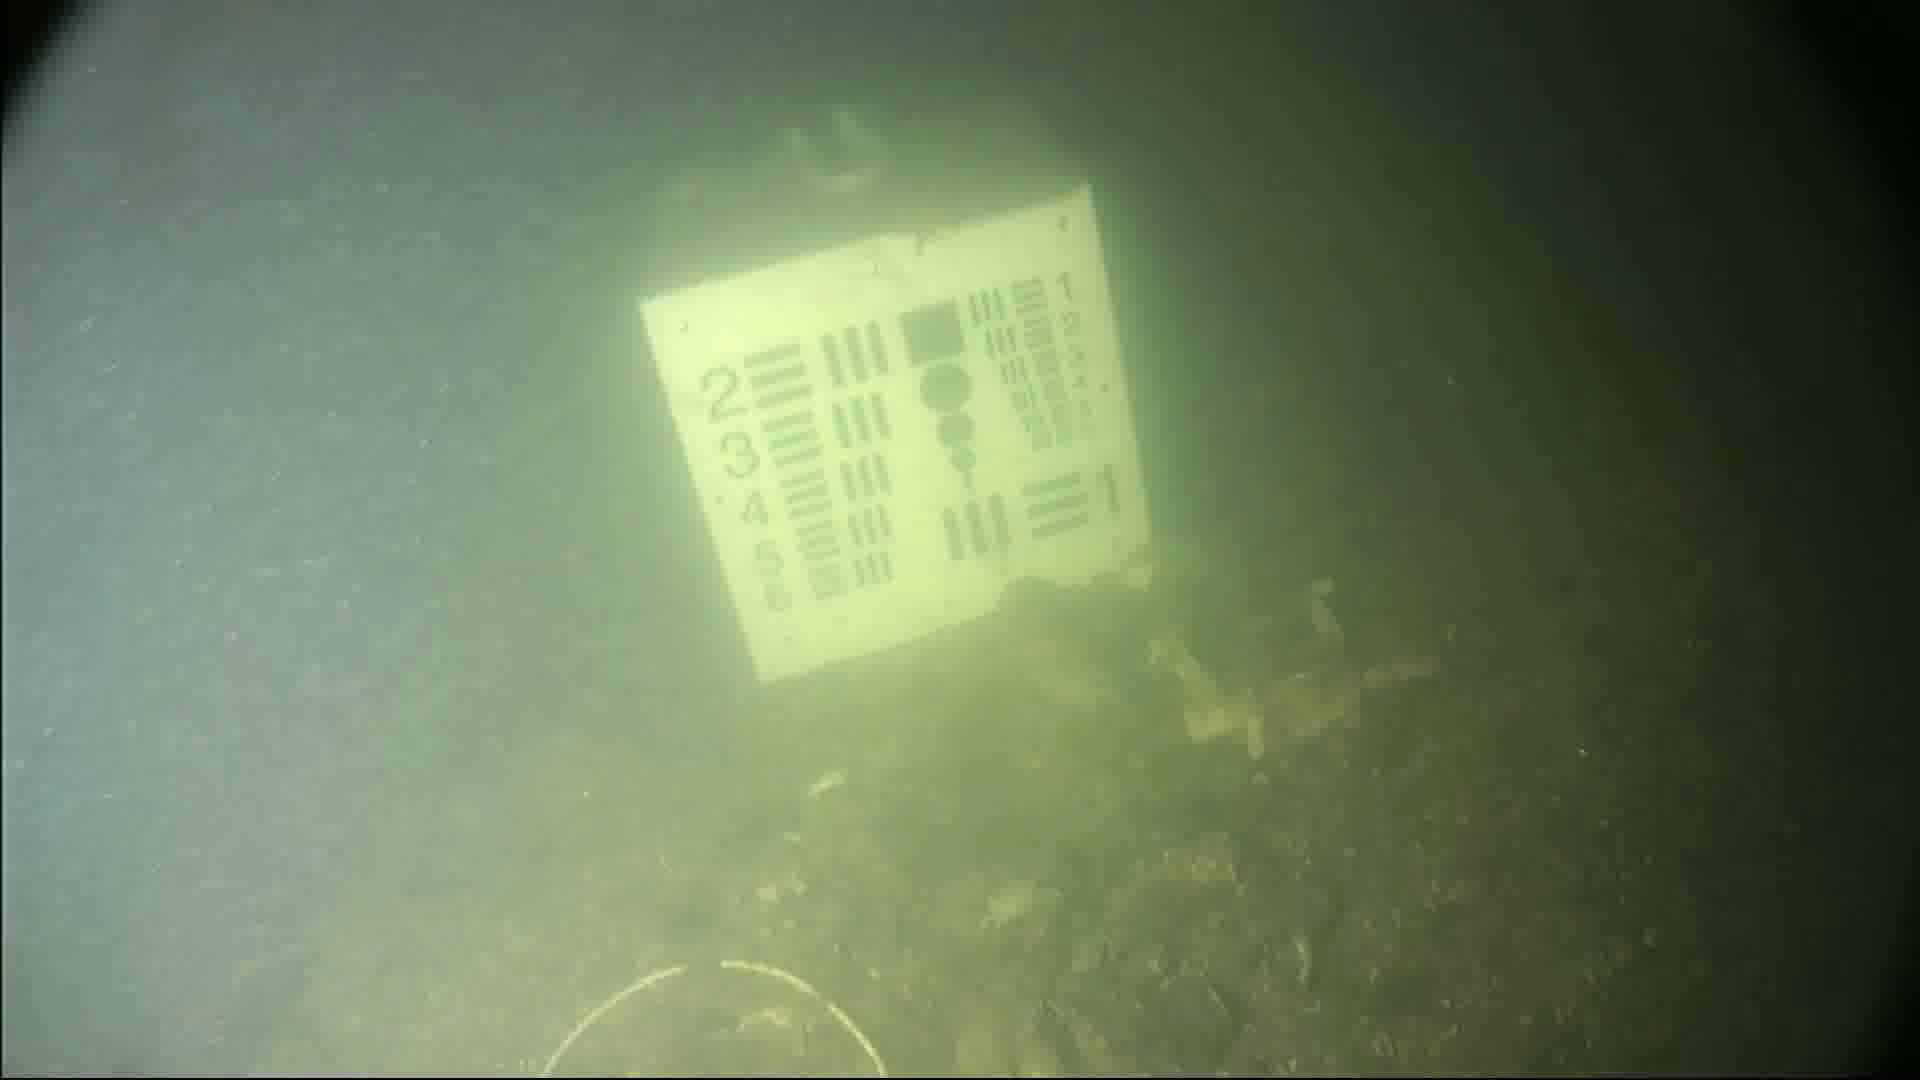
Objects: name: crab
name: starfish